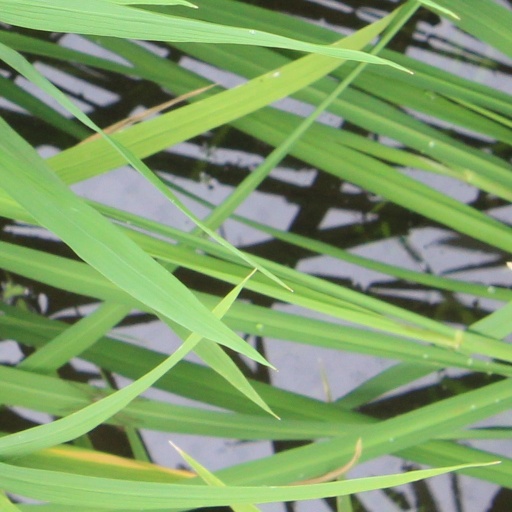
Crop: rice